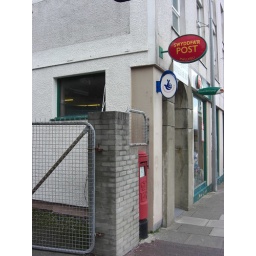
Hide and Seek the pillar box at the post office in Pwllheli North wales